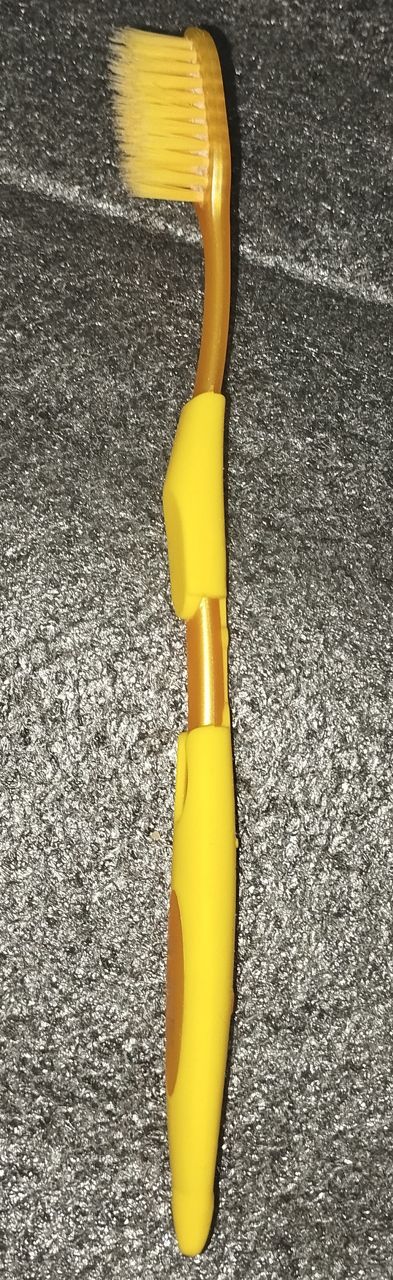
Label: trash